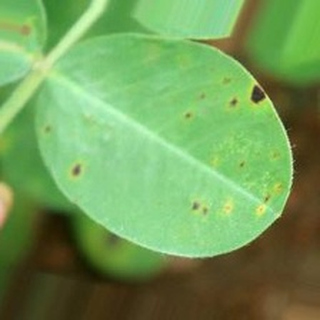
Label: groundnut_early_leaf_spot